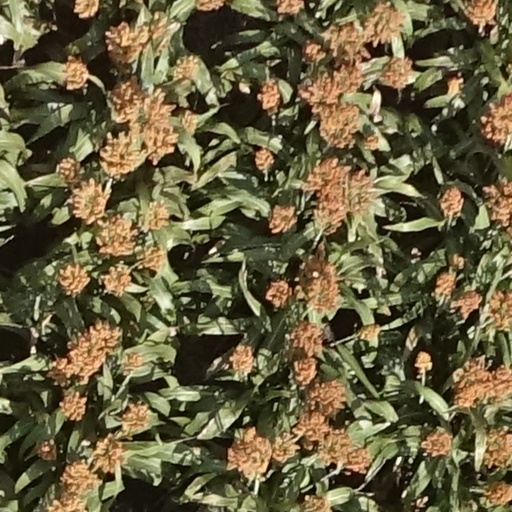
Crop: sorghum